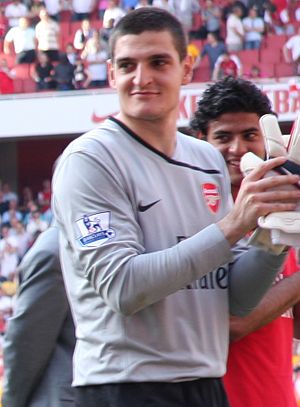
Vito Mannone
Marouane Chamakh
Vito Mannone er en italiensk fodboldspiller, der spiller i den engelske klub Reading. Han har tidligere spillet for Arsenal, og har repræsenteret Italiens U-21 landshold.